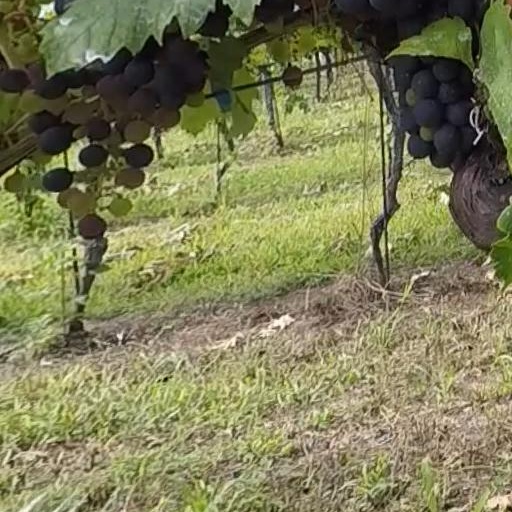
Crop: grape